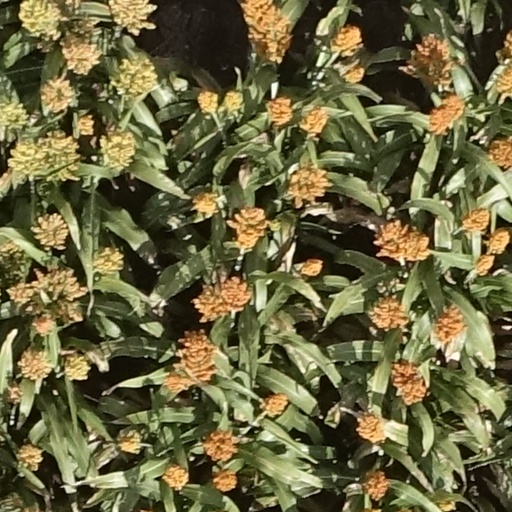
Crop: sorghum